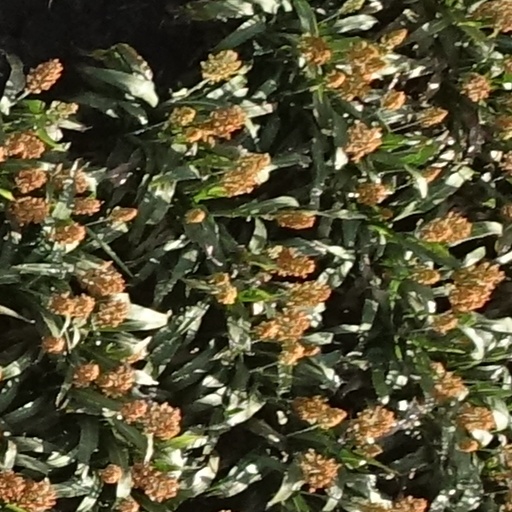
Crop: sorghum